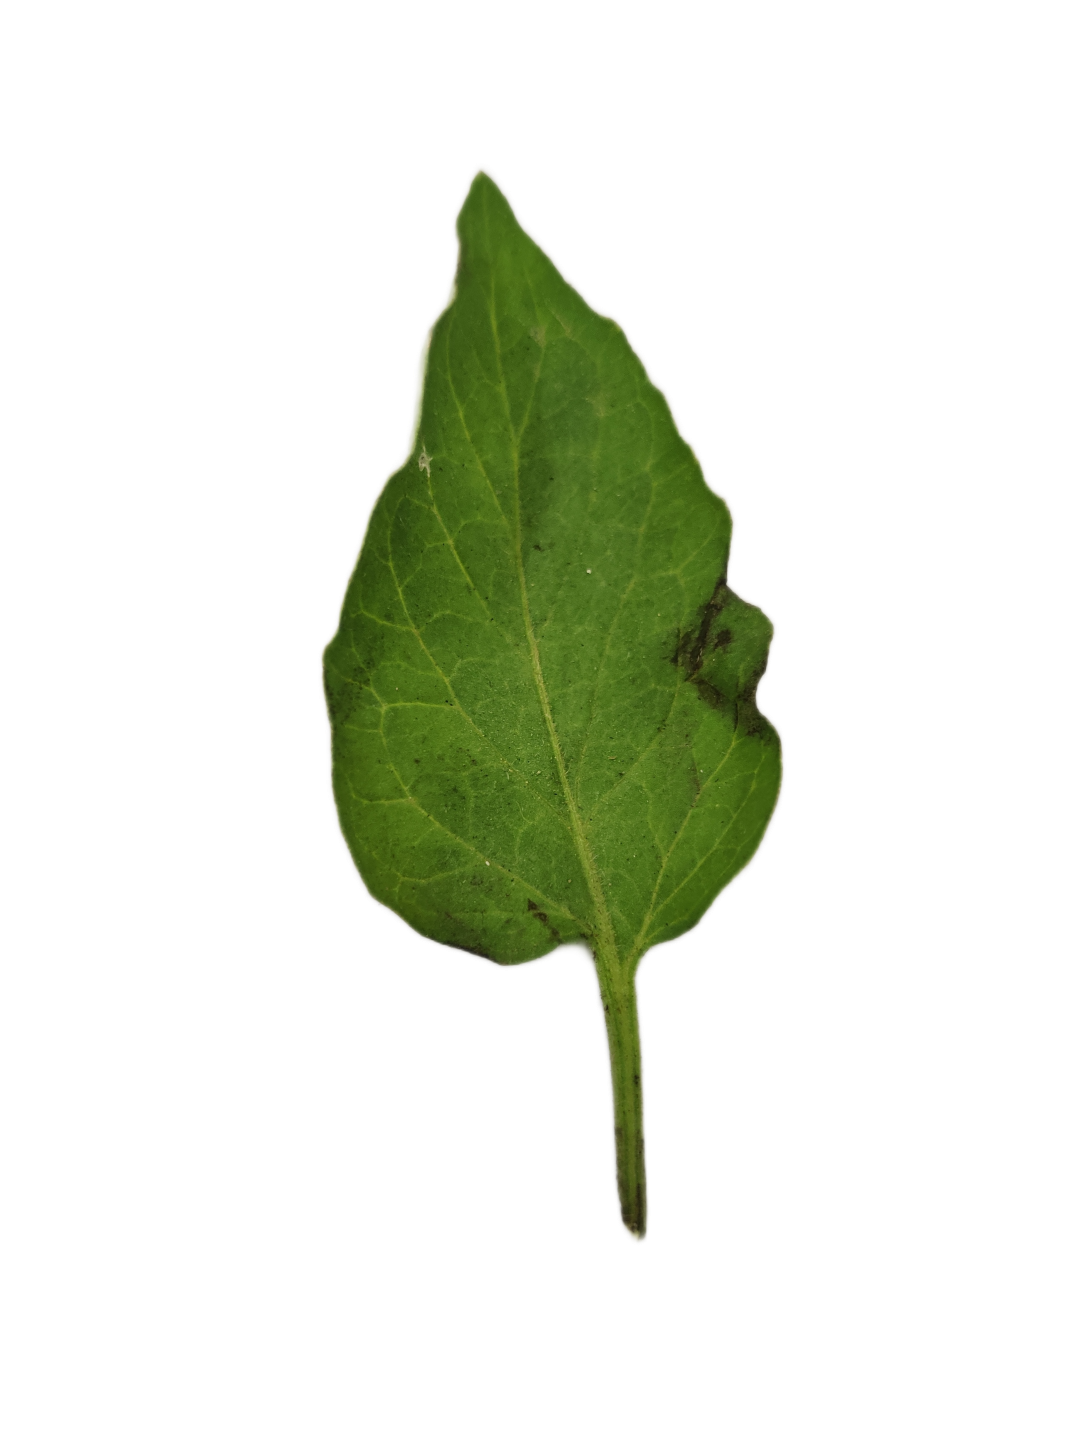
Crop: Tomato
Label: Mosaic